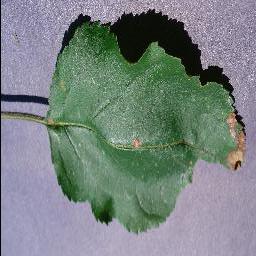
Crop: apple
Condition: black_rot